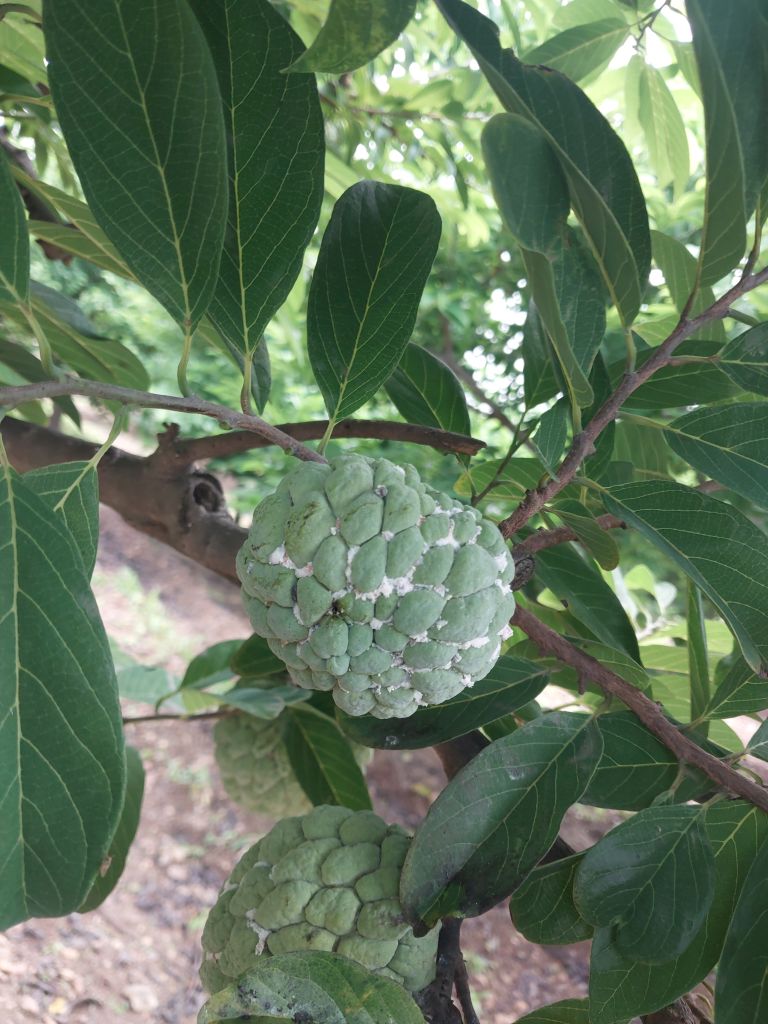
Disease label: Mealy Bug